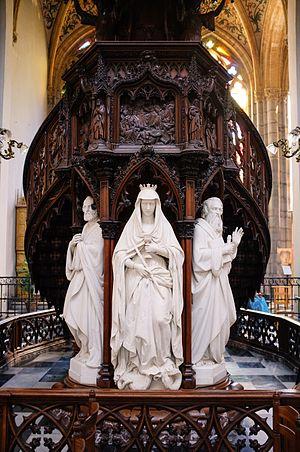
Le Génie du mal, connu officieusement en anglais sous le nom de Lucifer ou The Lucifer of Liège, est une sculpture religieuse exécutée en marbre blanc par l'artiste belge Guillaume Geefs.